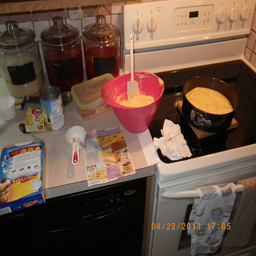
A counter with cake batter and dove with pan.
A kitchen counter with items to make pudding and cake.
A counter top is filled with bowls and empty packages.
a kitchen with a stove with pots of food in them
An oven with a pan on it and a bowl next to it.